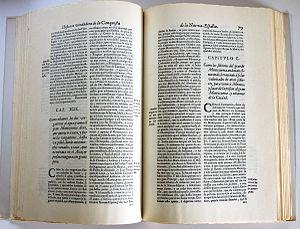
Bernal Diaz del Castillo, Historia verdadera de la conquista de la Nueva España, Madrid, 1632.
On appelle page chacune des deux faces d'un feuillet de papier, de parchemin ou d'une autre matière pouvant recevoir un texte ou des illustrations.